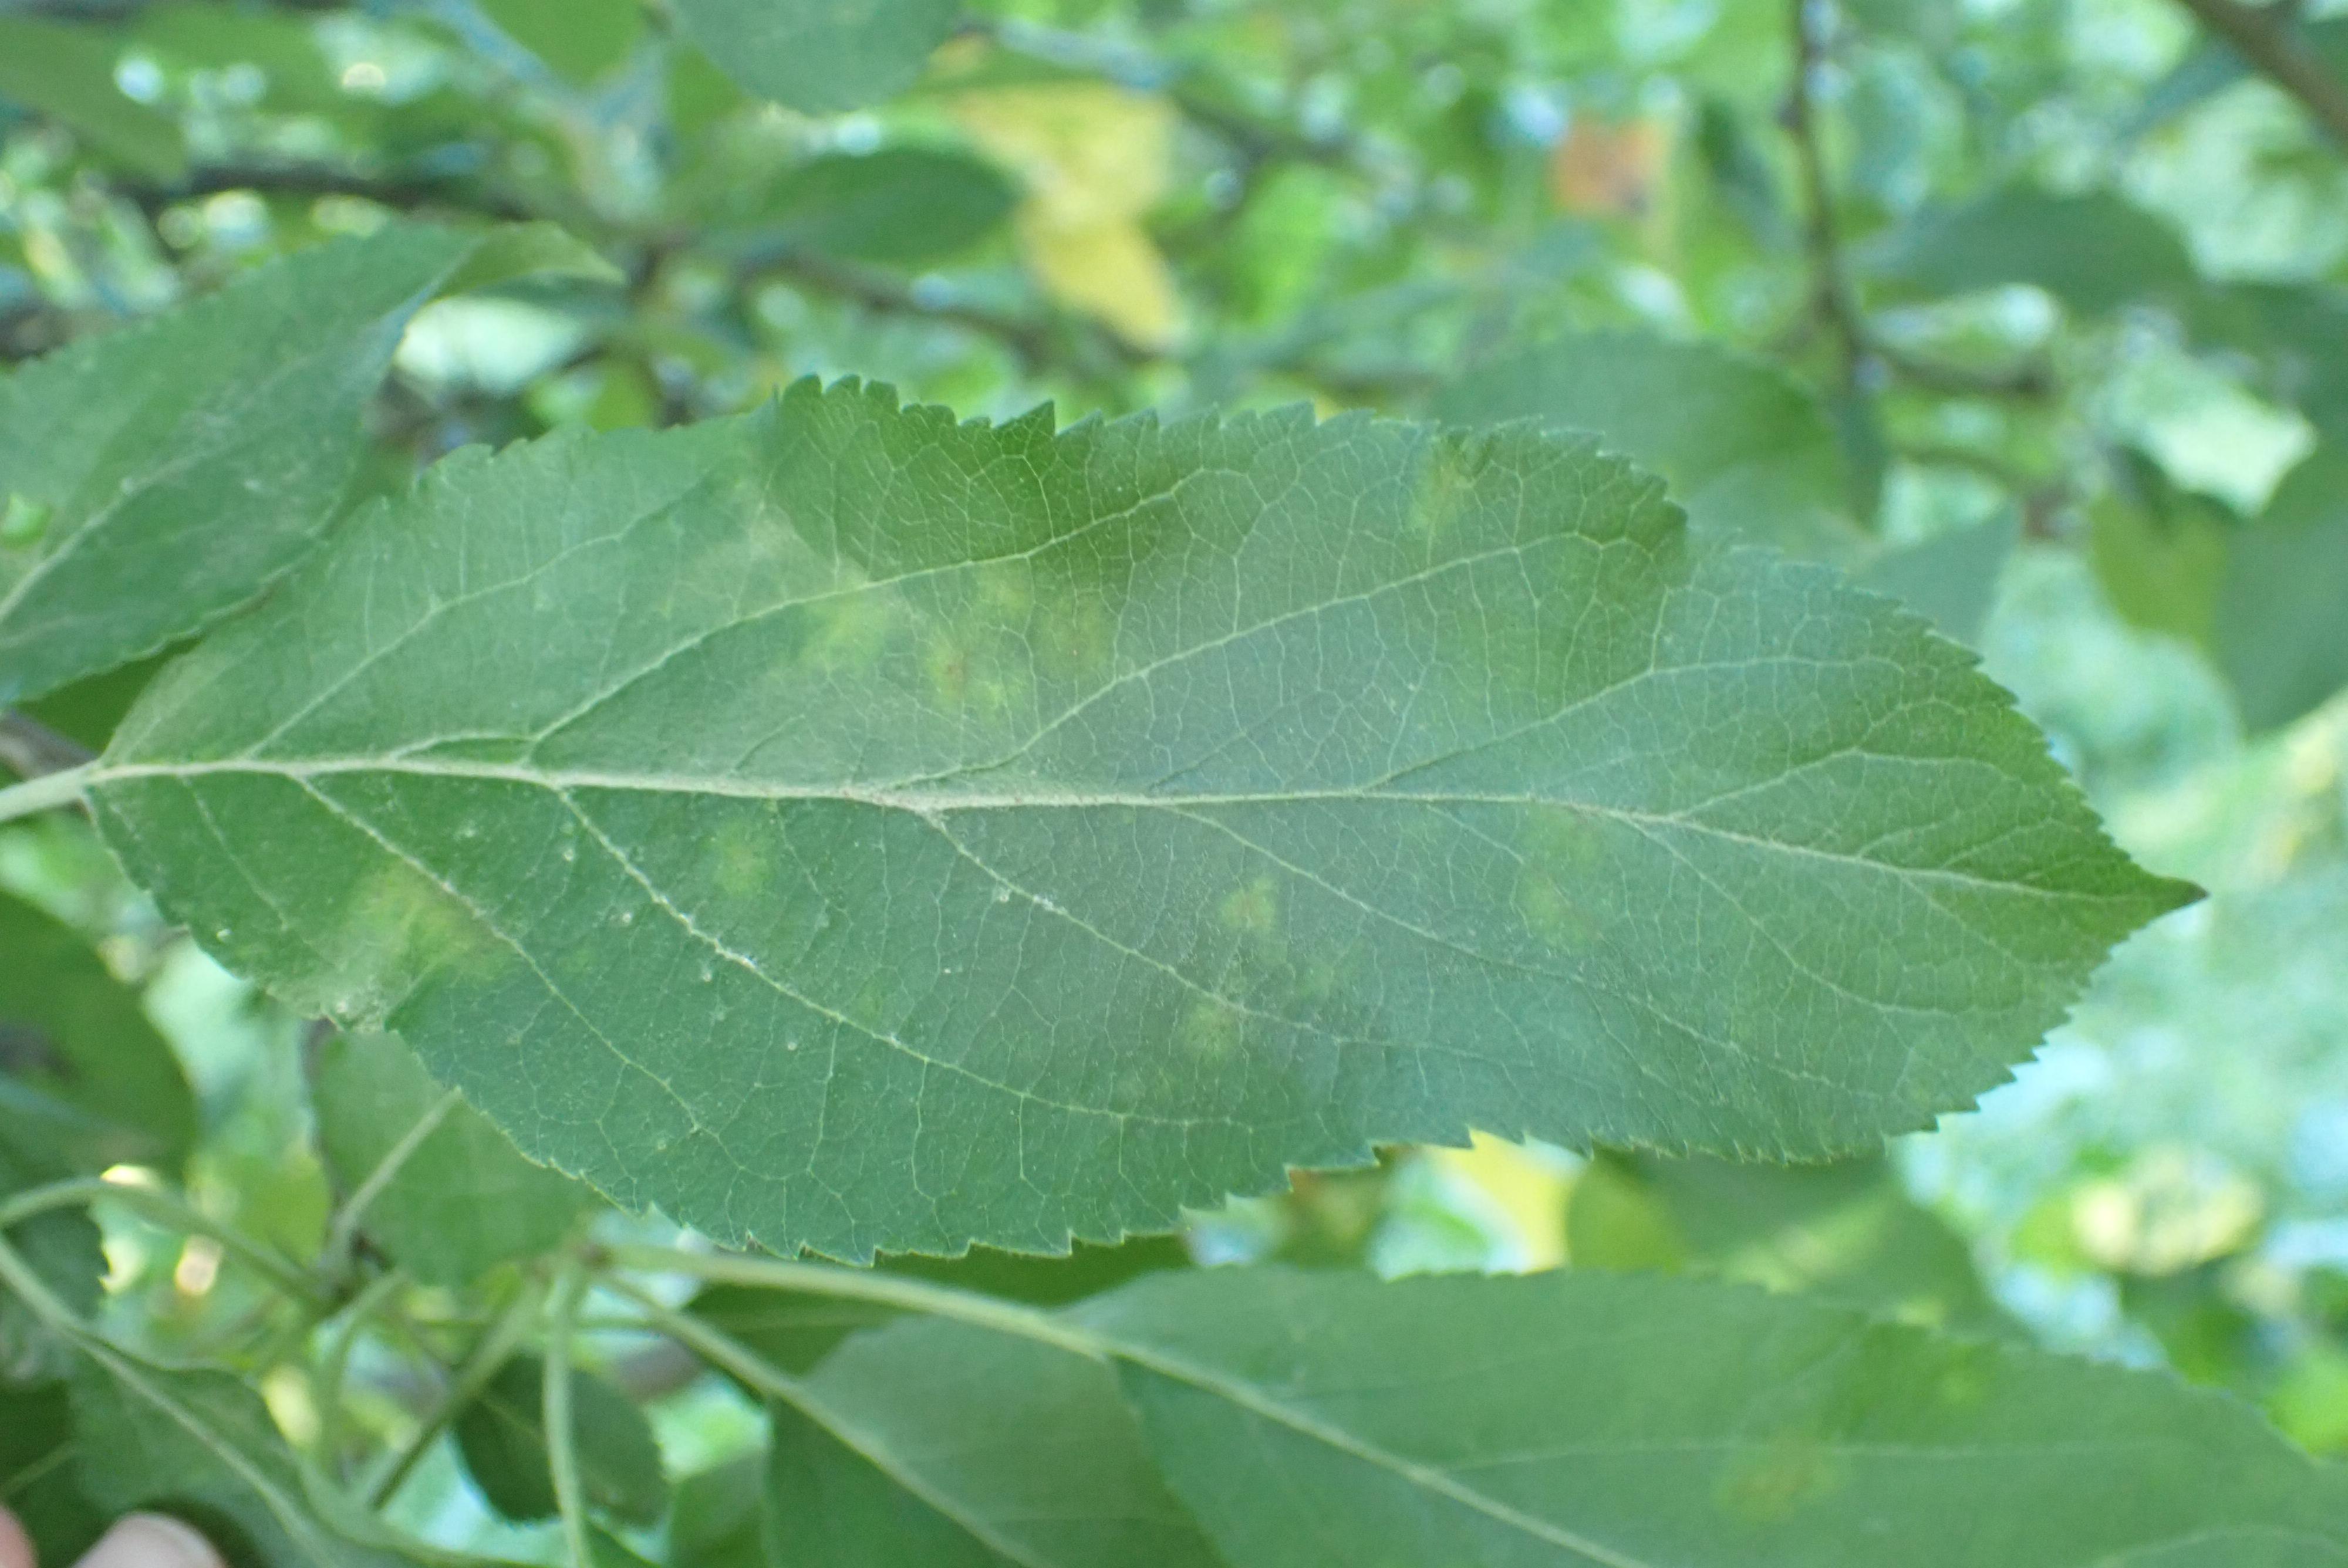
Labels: scab